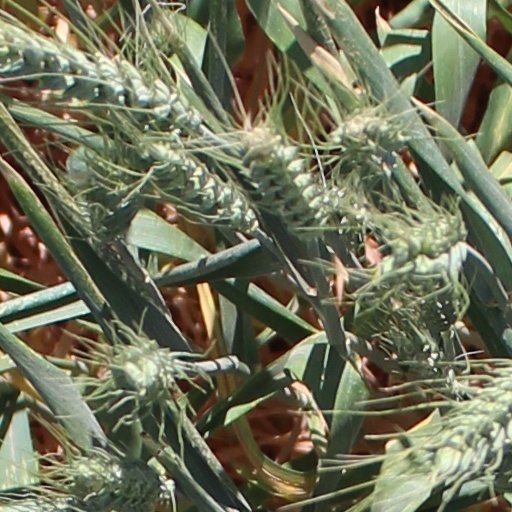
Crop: wheat